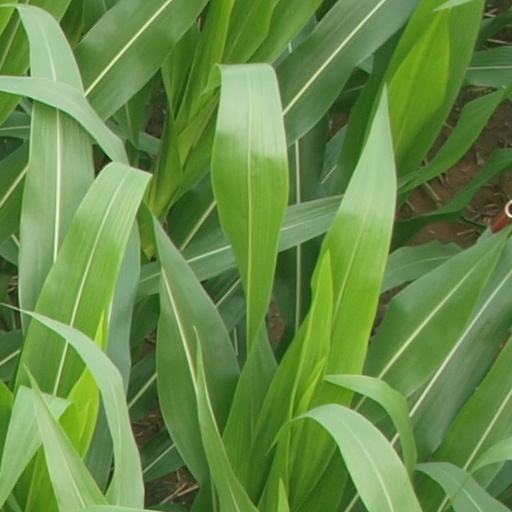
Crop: maize; corn